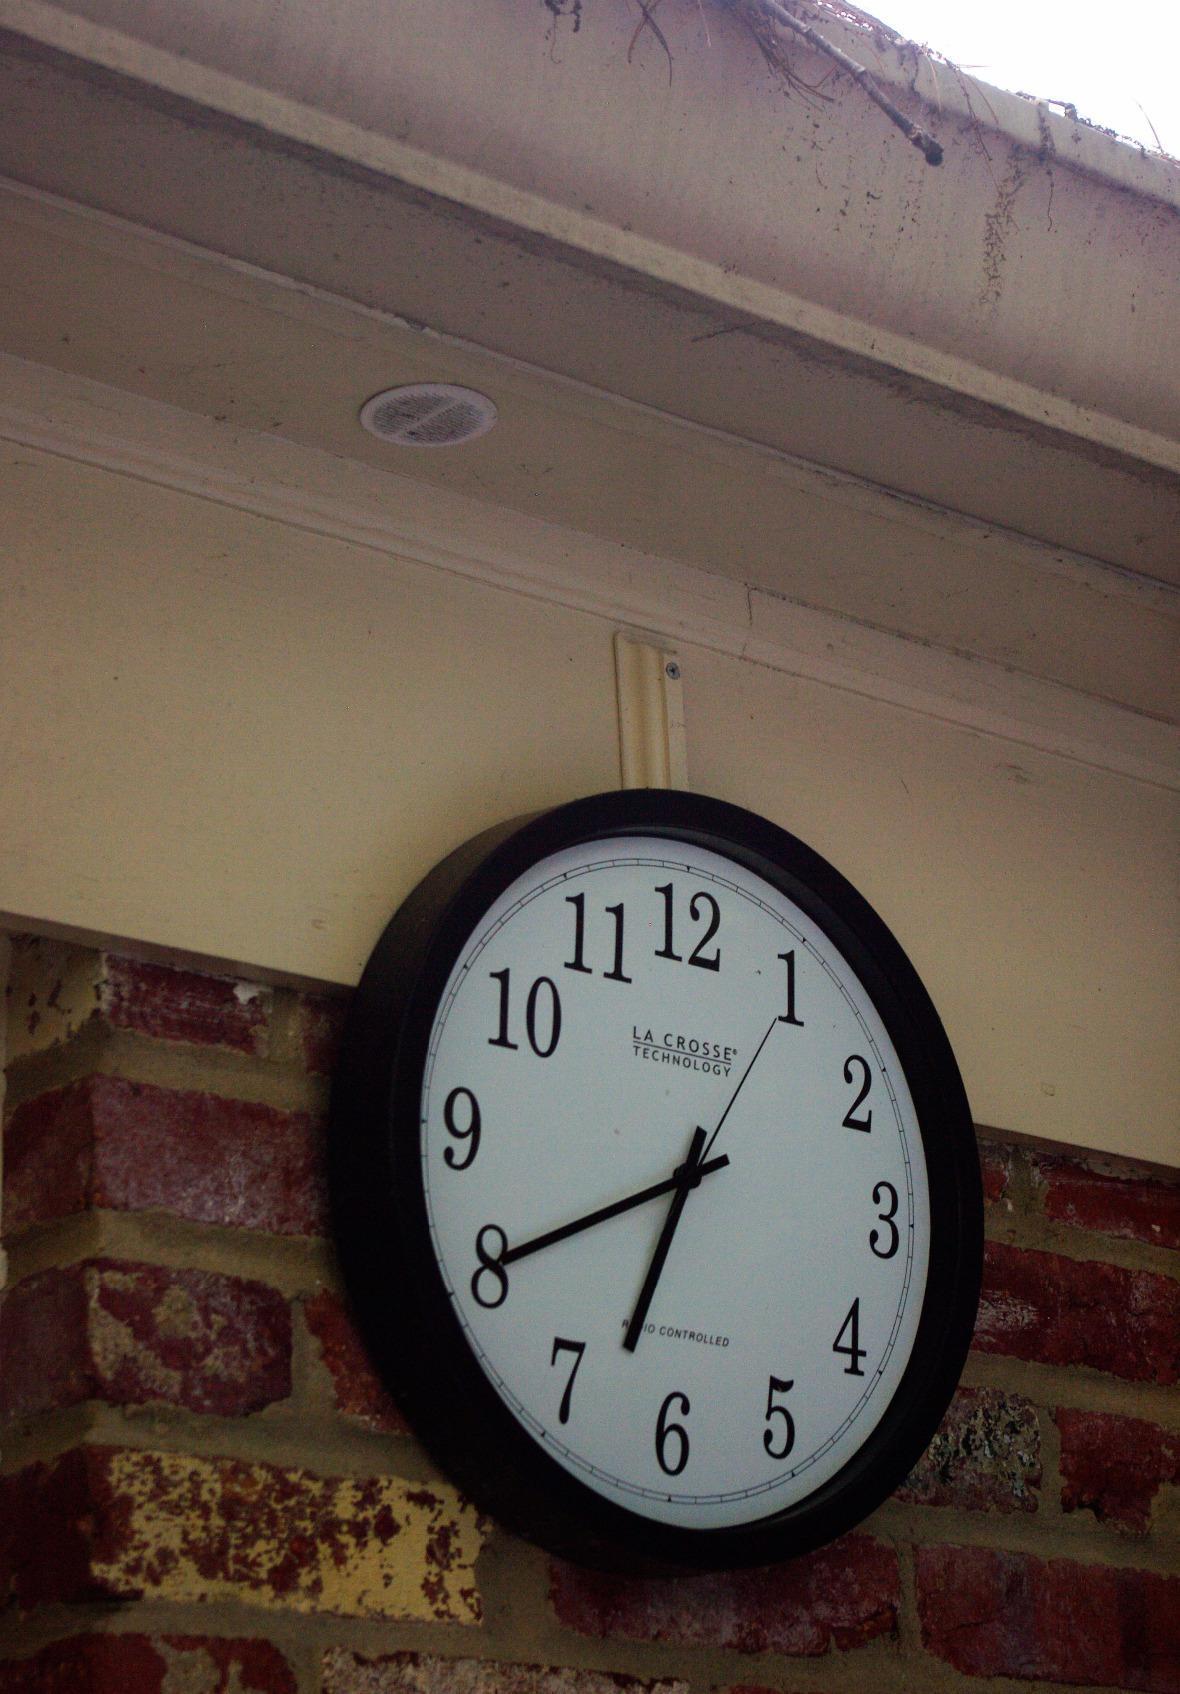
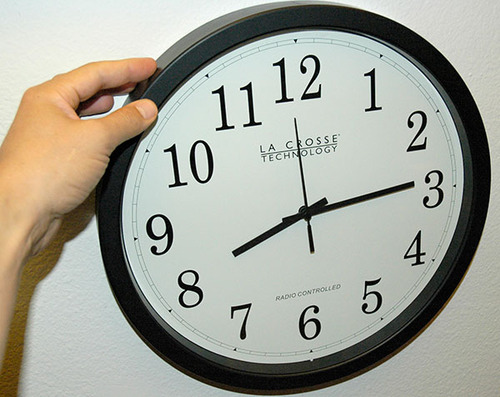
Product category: clock
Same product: yes